Thrissivaperoor Kliptham

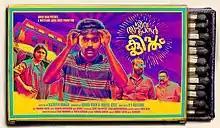
Theatrical release poster

Thrissivaperoor Kliptham (English: Thrissivaperoor Ltd.) is a 2017 Indian Malayalam-language black comedy-thriller film directed by debutant Ratheish Kumar and written by PS Rafeeque. It stars Asif Ali, Chemban Vinod Jose, Aparna Balamurali, Baburaj, Irshad and Rony David. It was produced jointly by Fareed Khan and Shaleel Azeez under the banner of Whitesands Media House The film was released on 11 August 2017.